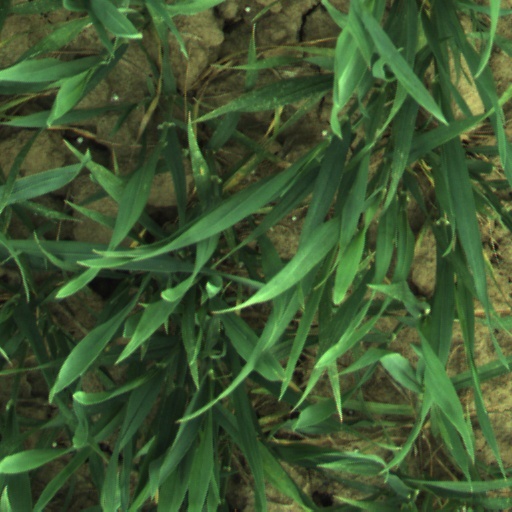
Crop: wheat